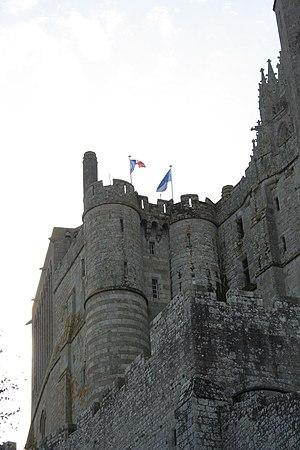
Le Mont-Saint-Michel est une commune française située dans le département de la Manche en Normandie. Elle tire son nom de l'îlot rocheux consacré à saint Michel où s’élève aujourd’hui l’abbaye du Mont-Saint-Michel.